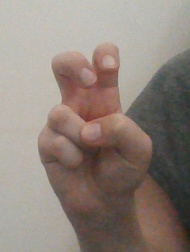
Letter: toot